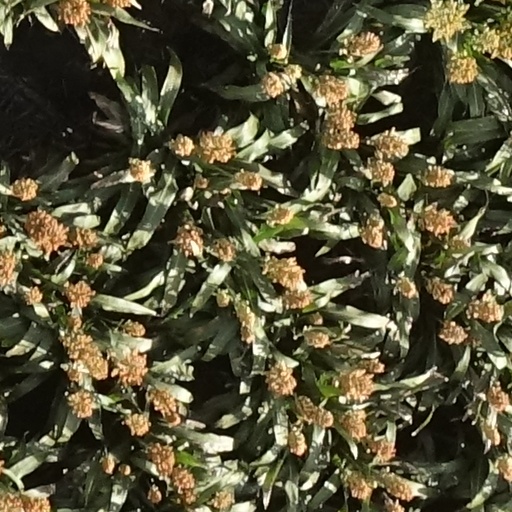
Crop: sorghum